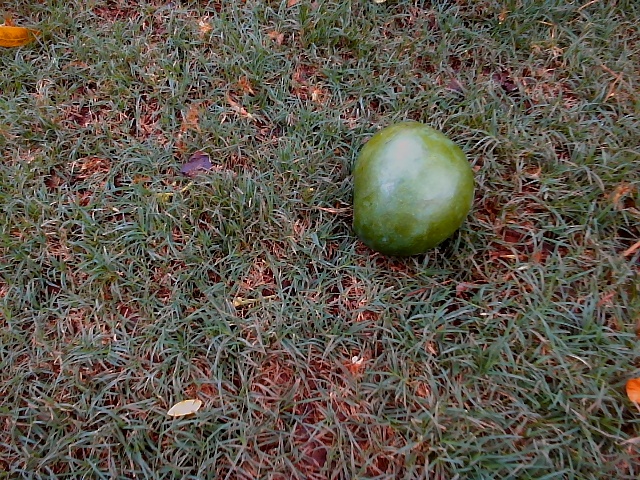
Label: Raw_Mango